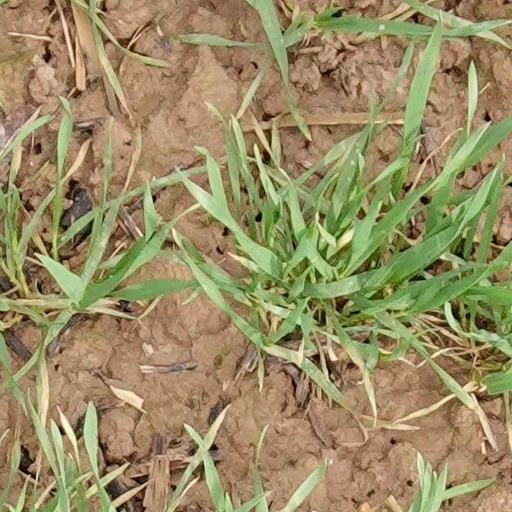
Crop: wheat